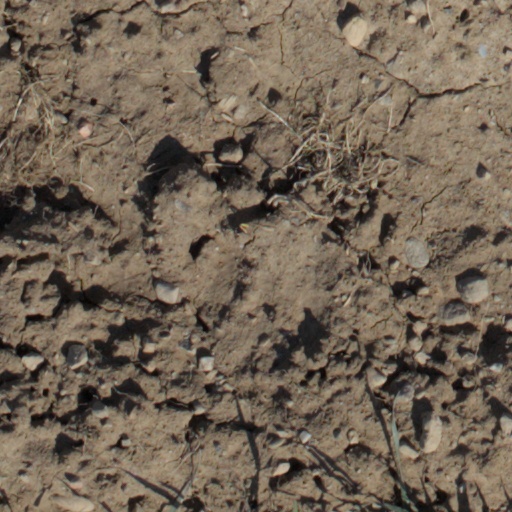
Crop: wheat